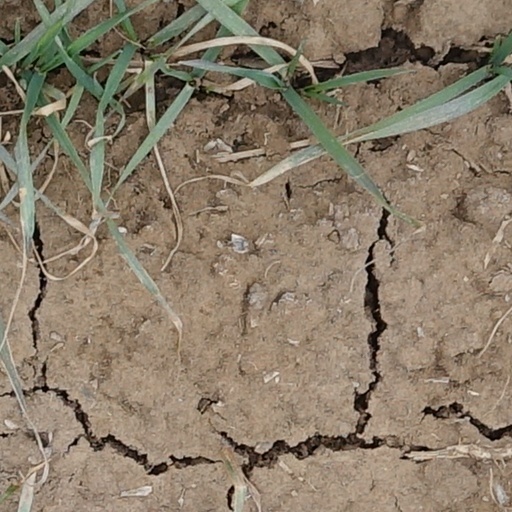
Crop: wheat